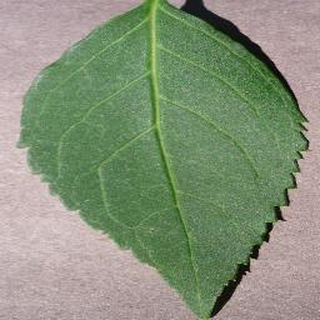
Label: healthy_cherry